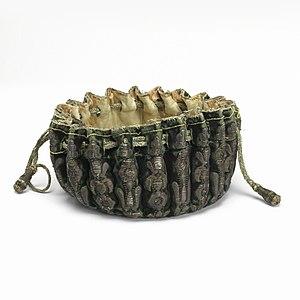
En géométrie riemannienne, le théorème de la sphère montre que des informations sur la courbure d'une variété, sorte d'espace courbe à plusieurs dimensions, peuvent contraindre fortement la topologie, c'est-à-dire la forme globale de cet espace. Le théorème original est établi en 1960-61 par Marcel Berger et Wilhelm Klingenberg, comme généralisation d'un premier résultat de Harry Rauch de 1951. Il a été considérablement amélioré en 2007 par Simon Brendle et Richard Schoen. Cette nouvelle version du théorème est parfois appelée théorème de la sphère différentiable.